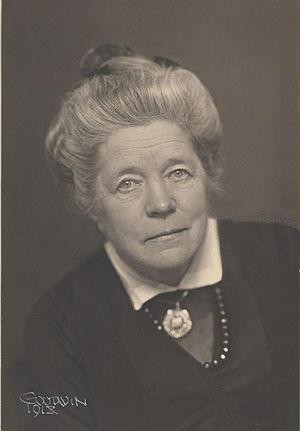
Selma Ottilia Lovisa Lagerlöf, née au manoir de Mårbacka dans le Värmland, en Suède, le 20 novembre 1858 et morte le 16 mars 1940 au manoir de Mårbacka, est une femme de lettres suédoise. Son œuvre la plus connue est Le Merveilleux Voyage de Nils Holgersson à travers la Suède. En 1909, elle est la première femme à recevoir le prix Nobel de littérature.
Henry Buergel Goodwin est un photographe suédois pictorialiste, spécialiste des langues nordiques.